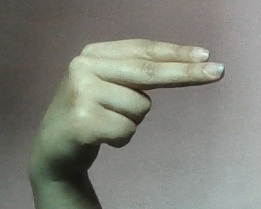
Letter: ain